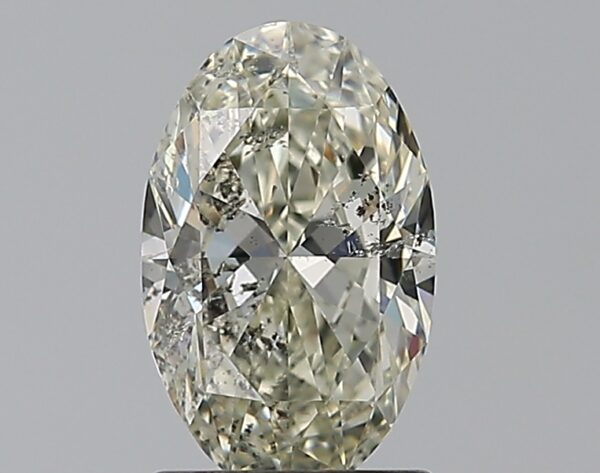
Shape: oval
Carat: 1.2
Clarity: SI2
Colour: K
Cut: EX
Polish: EX
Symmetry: VG
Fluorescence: N
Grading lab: HRD
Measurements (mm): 9.05 x 5.66 x 3.43